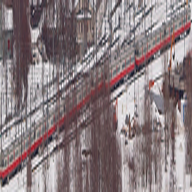
Vehicle type: Trains